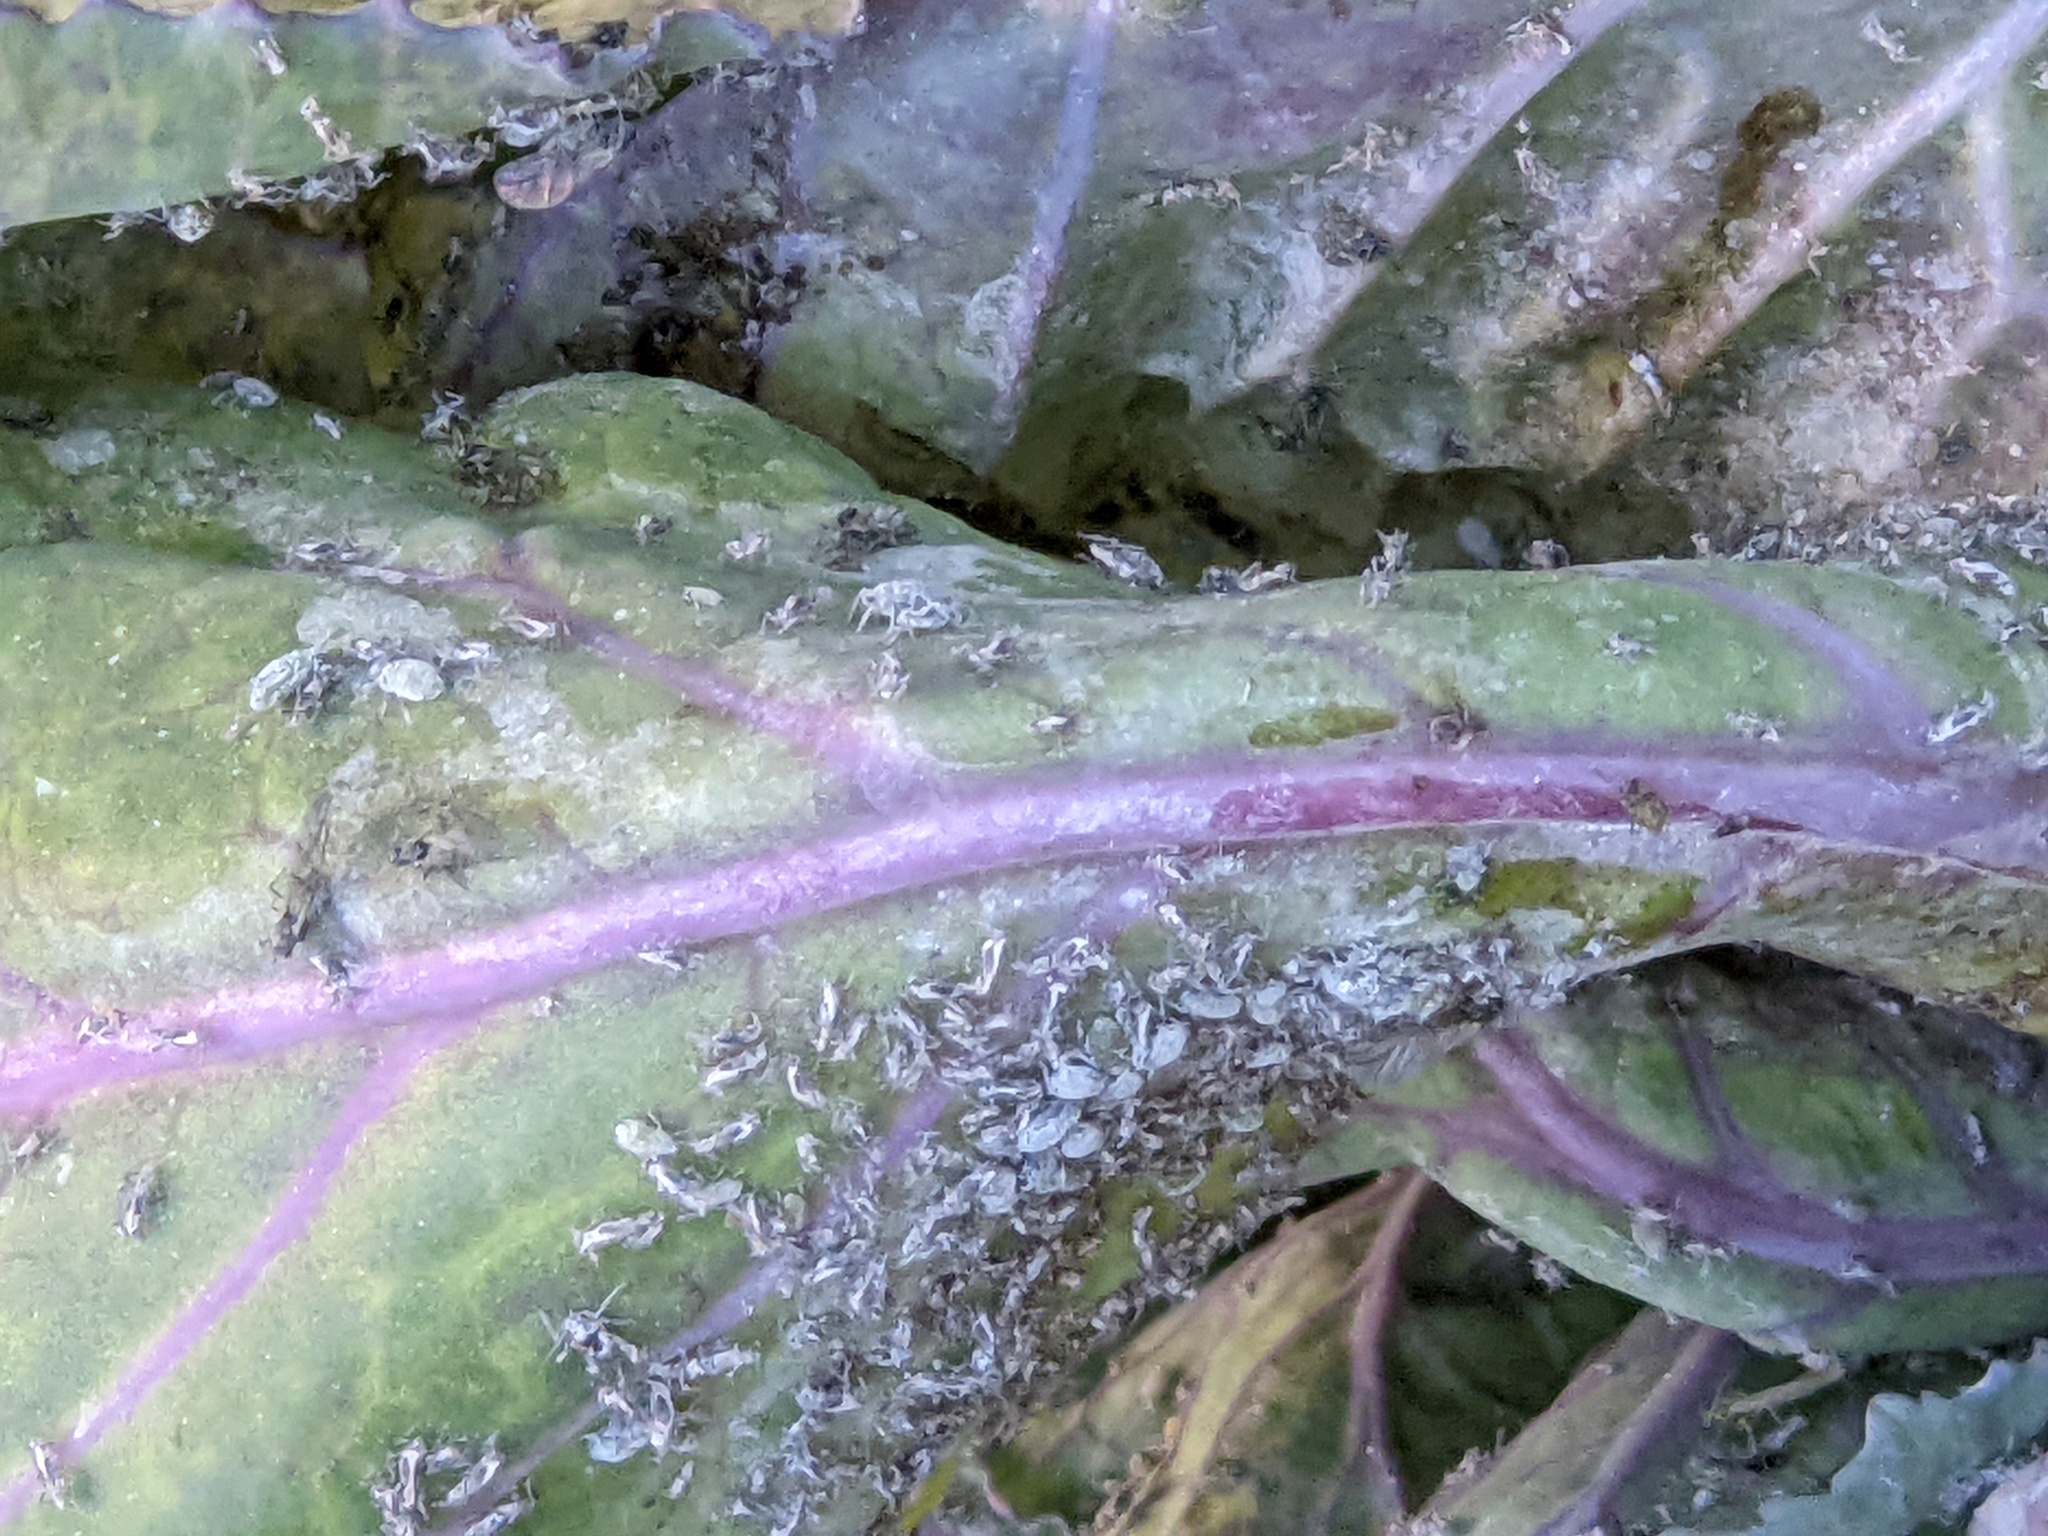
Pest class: cabbage_aphid